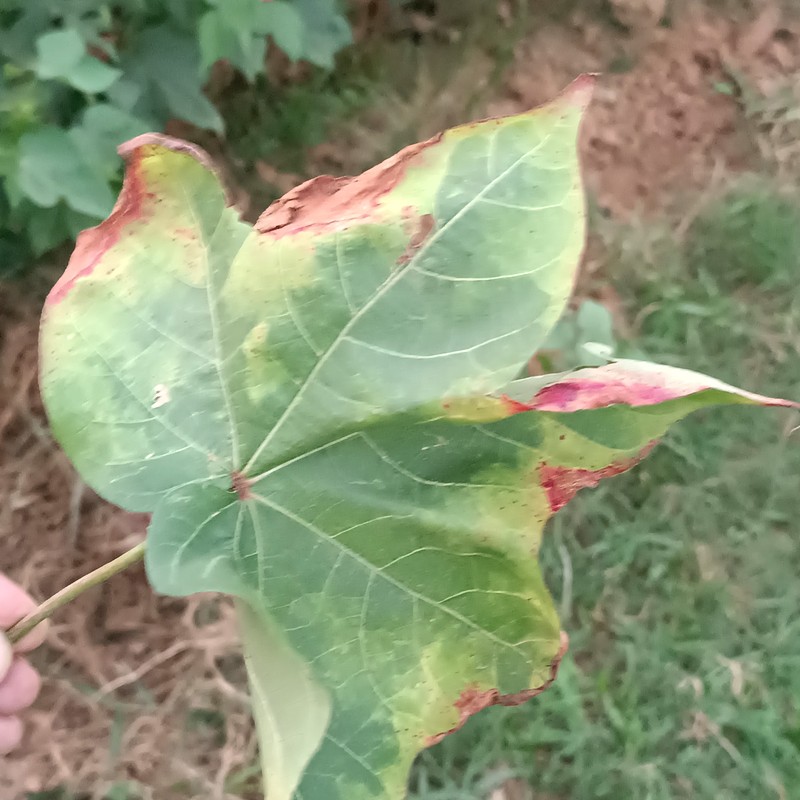
Label: Leaf Redding